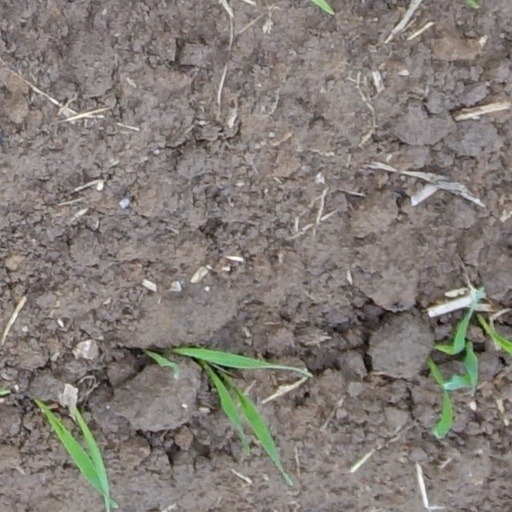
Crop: wheat